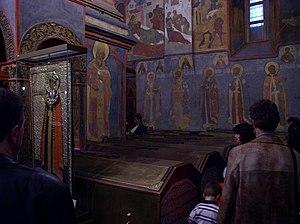
La cathédrale de l’Archange-Saint-Michel, édifiée entre 1505 et 1508, est située dans l’enceinte du Kremlin, à Moscou. Elle fut construite sous la direction de l’architecte Alosius le Jeune sur la place des cathédrales. Elle occupe l’emplacement de plusieurs sanctuaires successifs, en bois et en pierre, tous voués au protecteur de la dynastie, l’archange Saint-Michel, et voué aussi au même usage depuis que Ivan Iᵉʳ Kalita y a été inhumé en 1340.